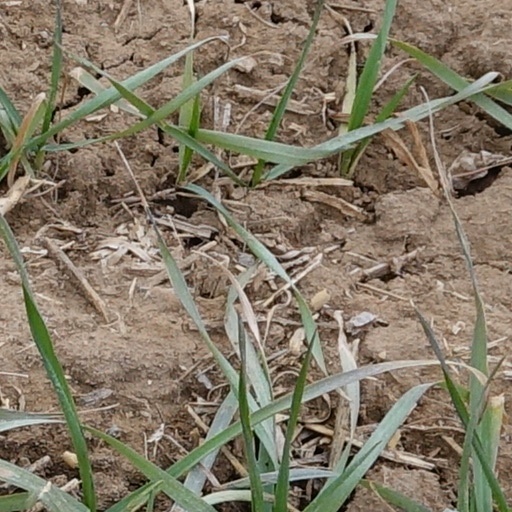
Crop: wheat